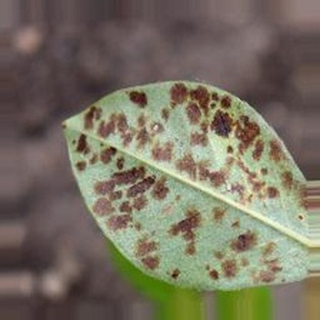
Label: groundnut_rust